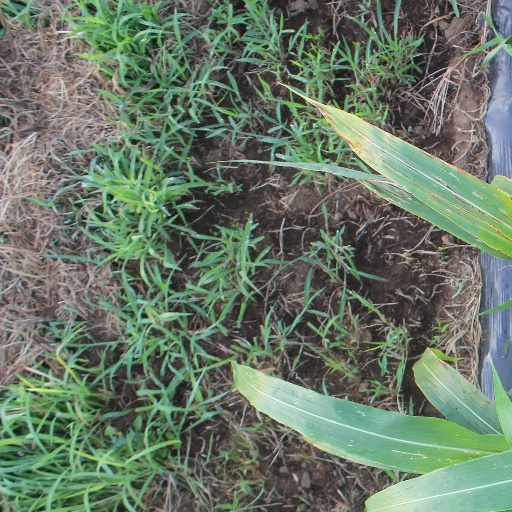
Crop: sorghum